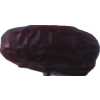
Label: dates